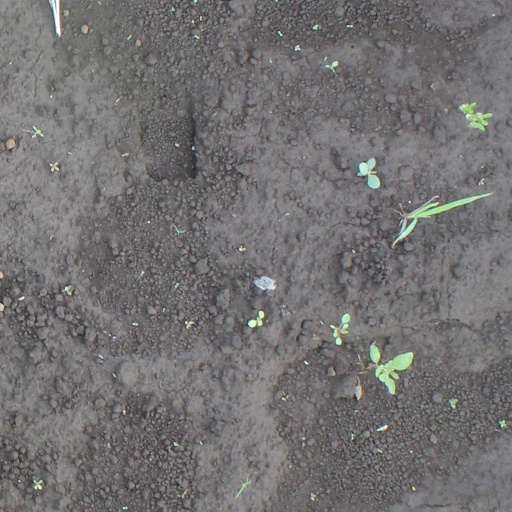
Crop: soybean